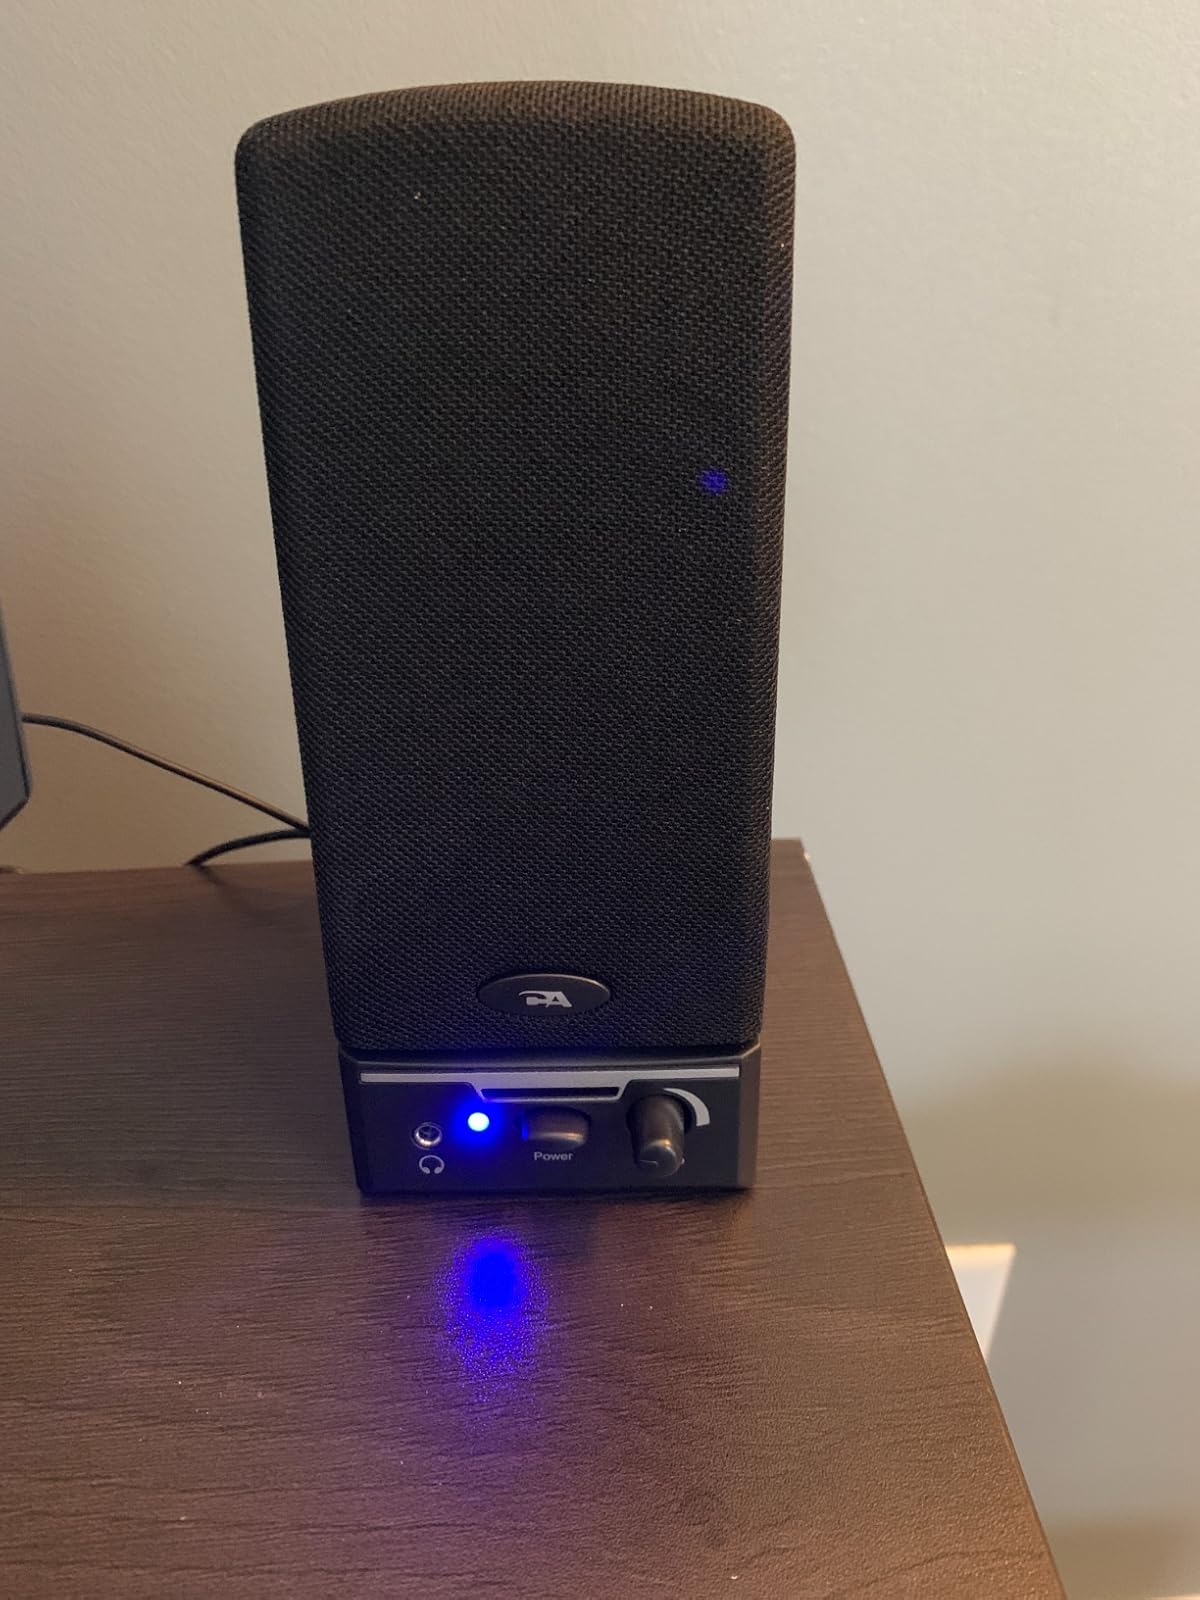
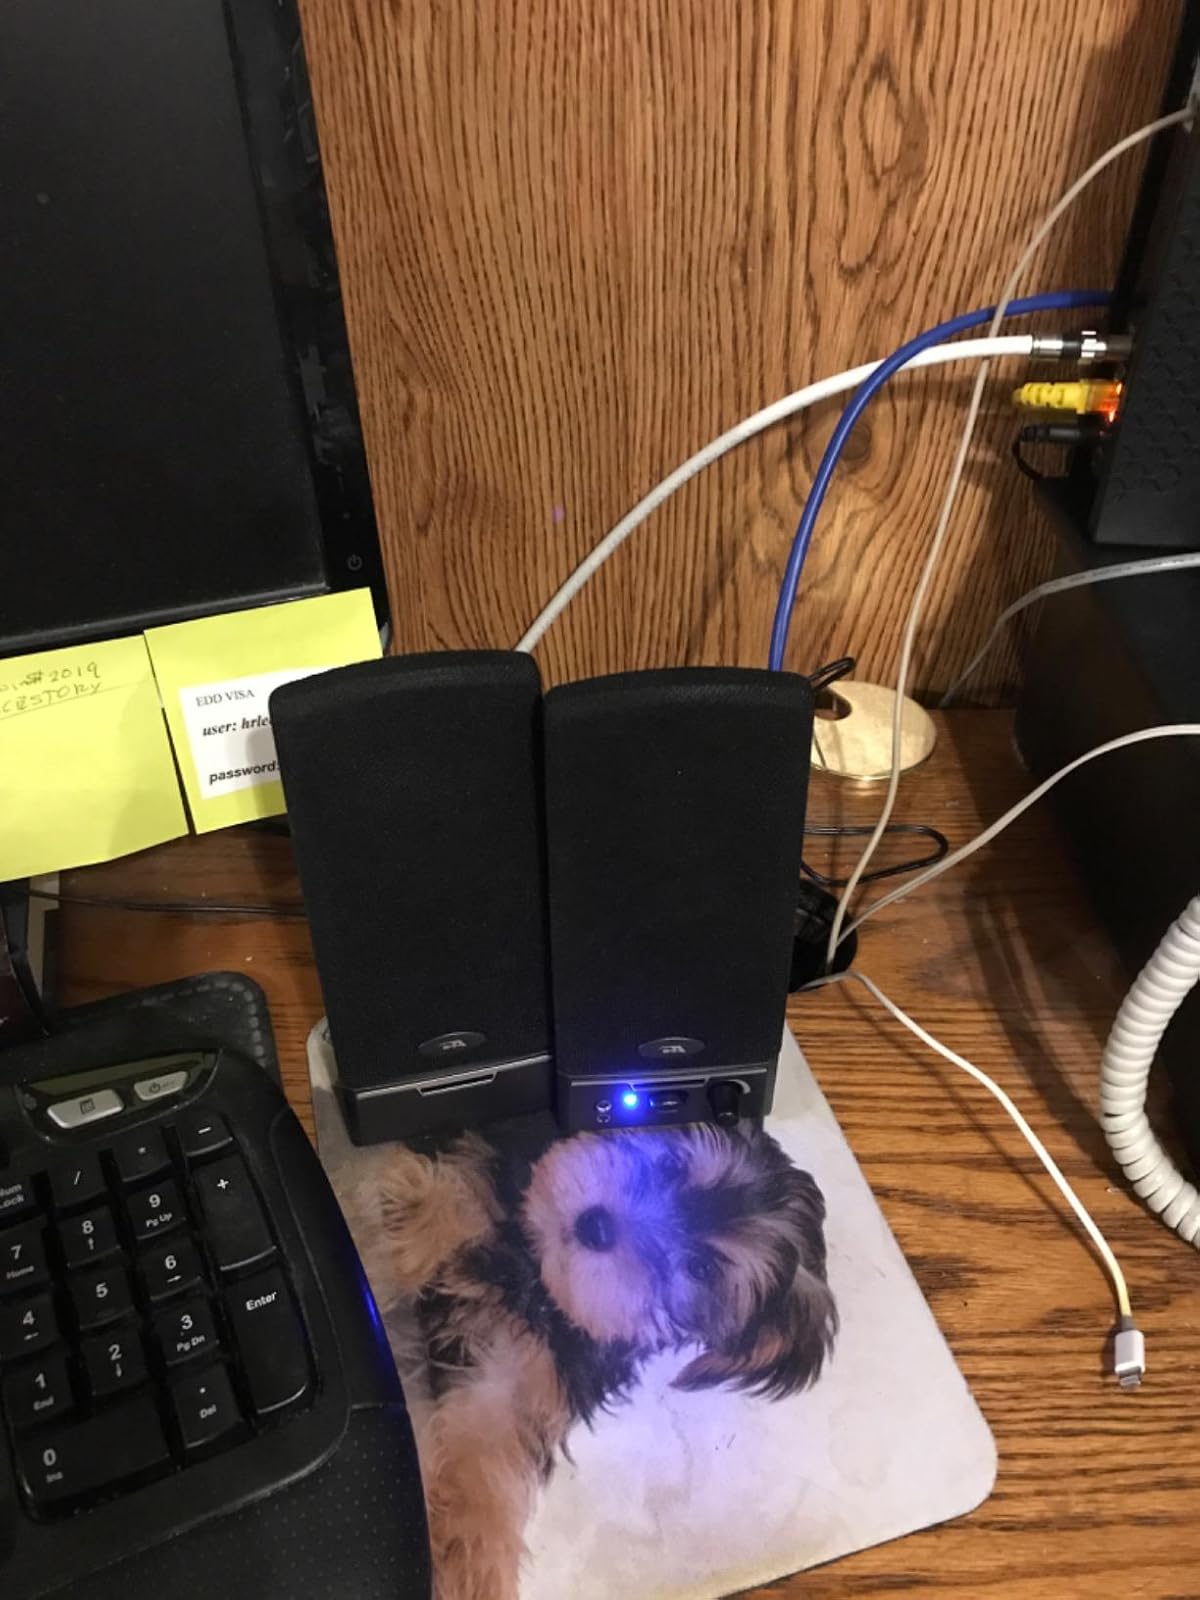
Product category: speaker
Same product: yes